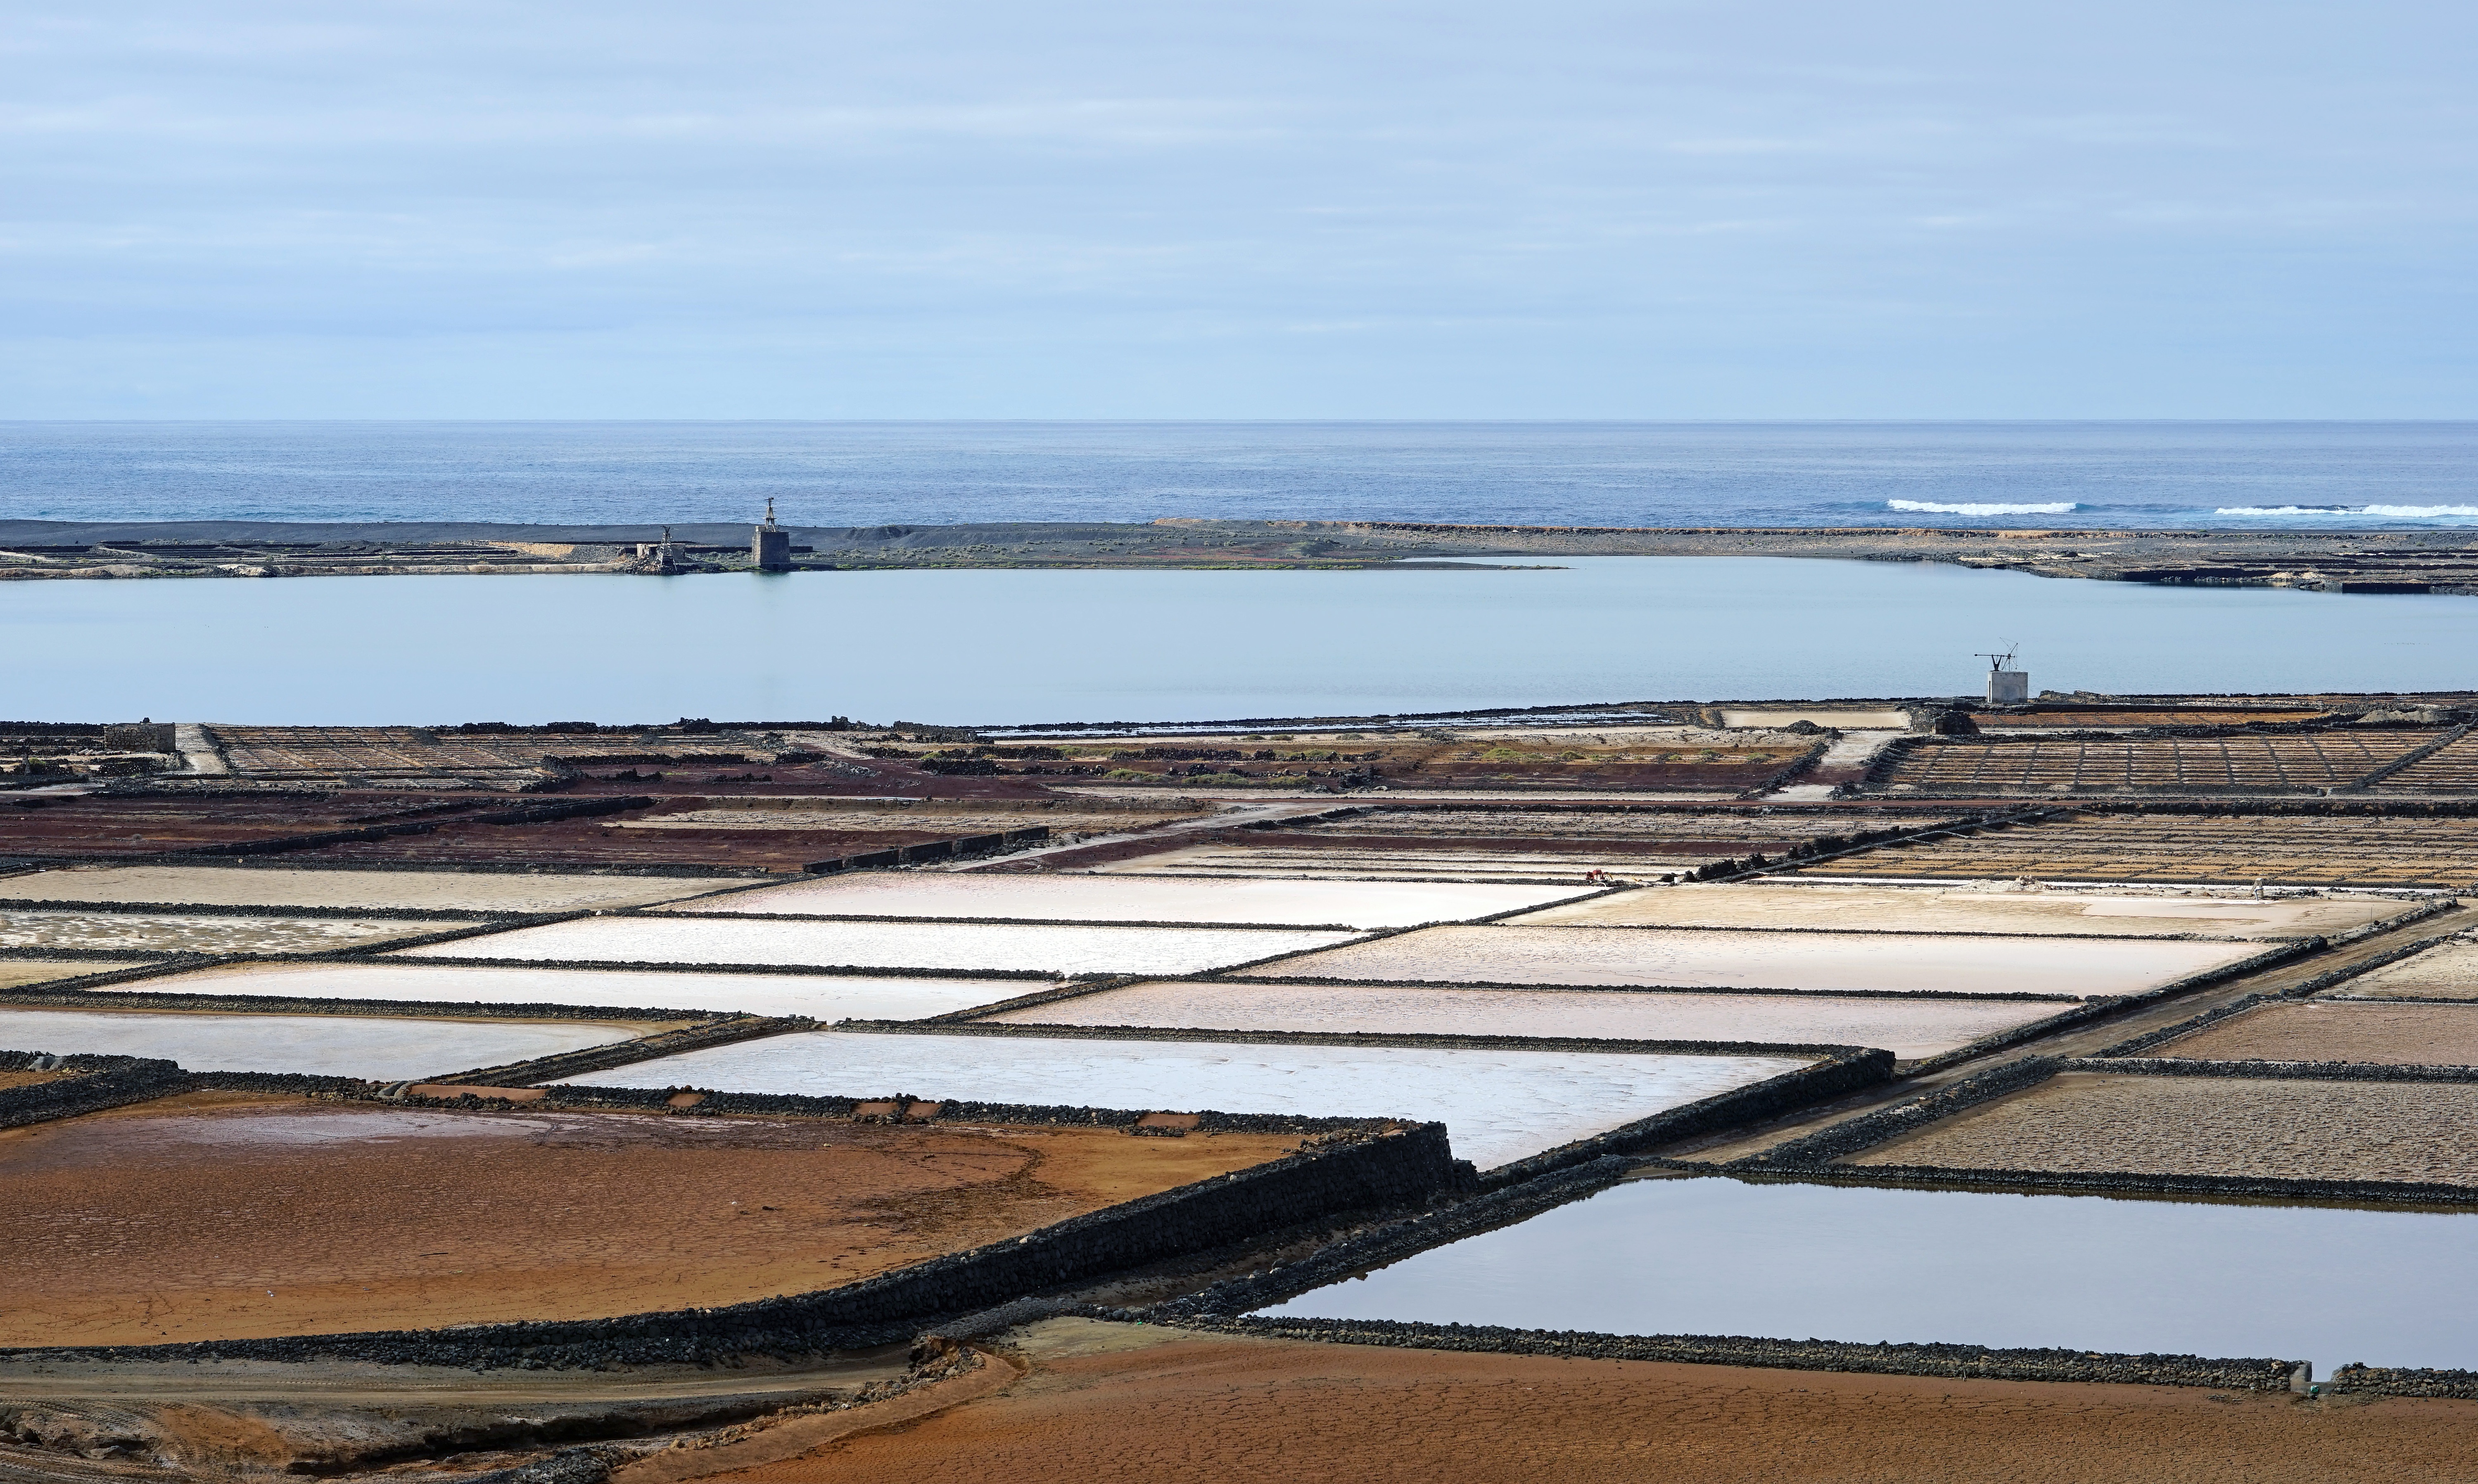
beach, sea, coast, sand, ocean, marsh, dock, shore, bay, salt, reservoir, port, sea salt, infrastructure, wetland, tradition, breakwater, estuary, lanzarote, salt pans, mudflat, salinas de janubio, salt evaporation pond